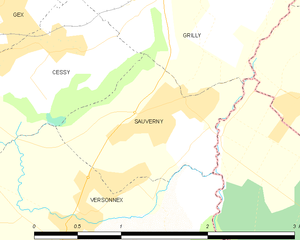
Carte des communes françaises: Sauverny